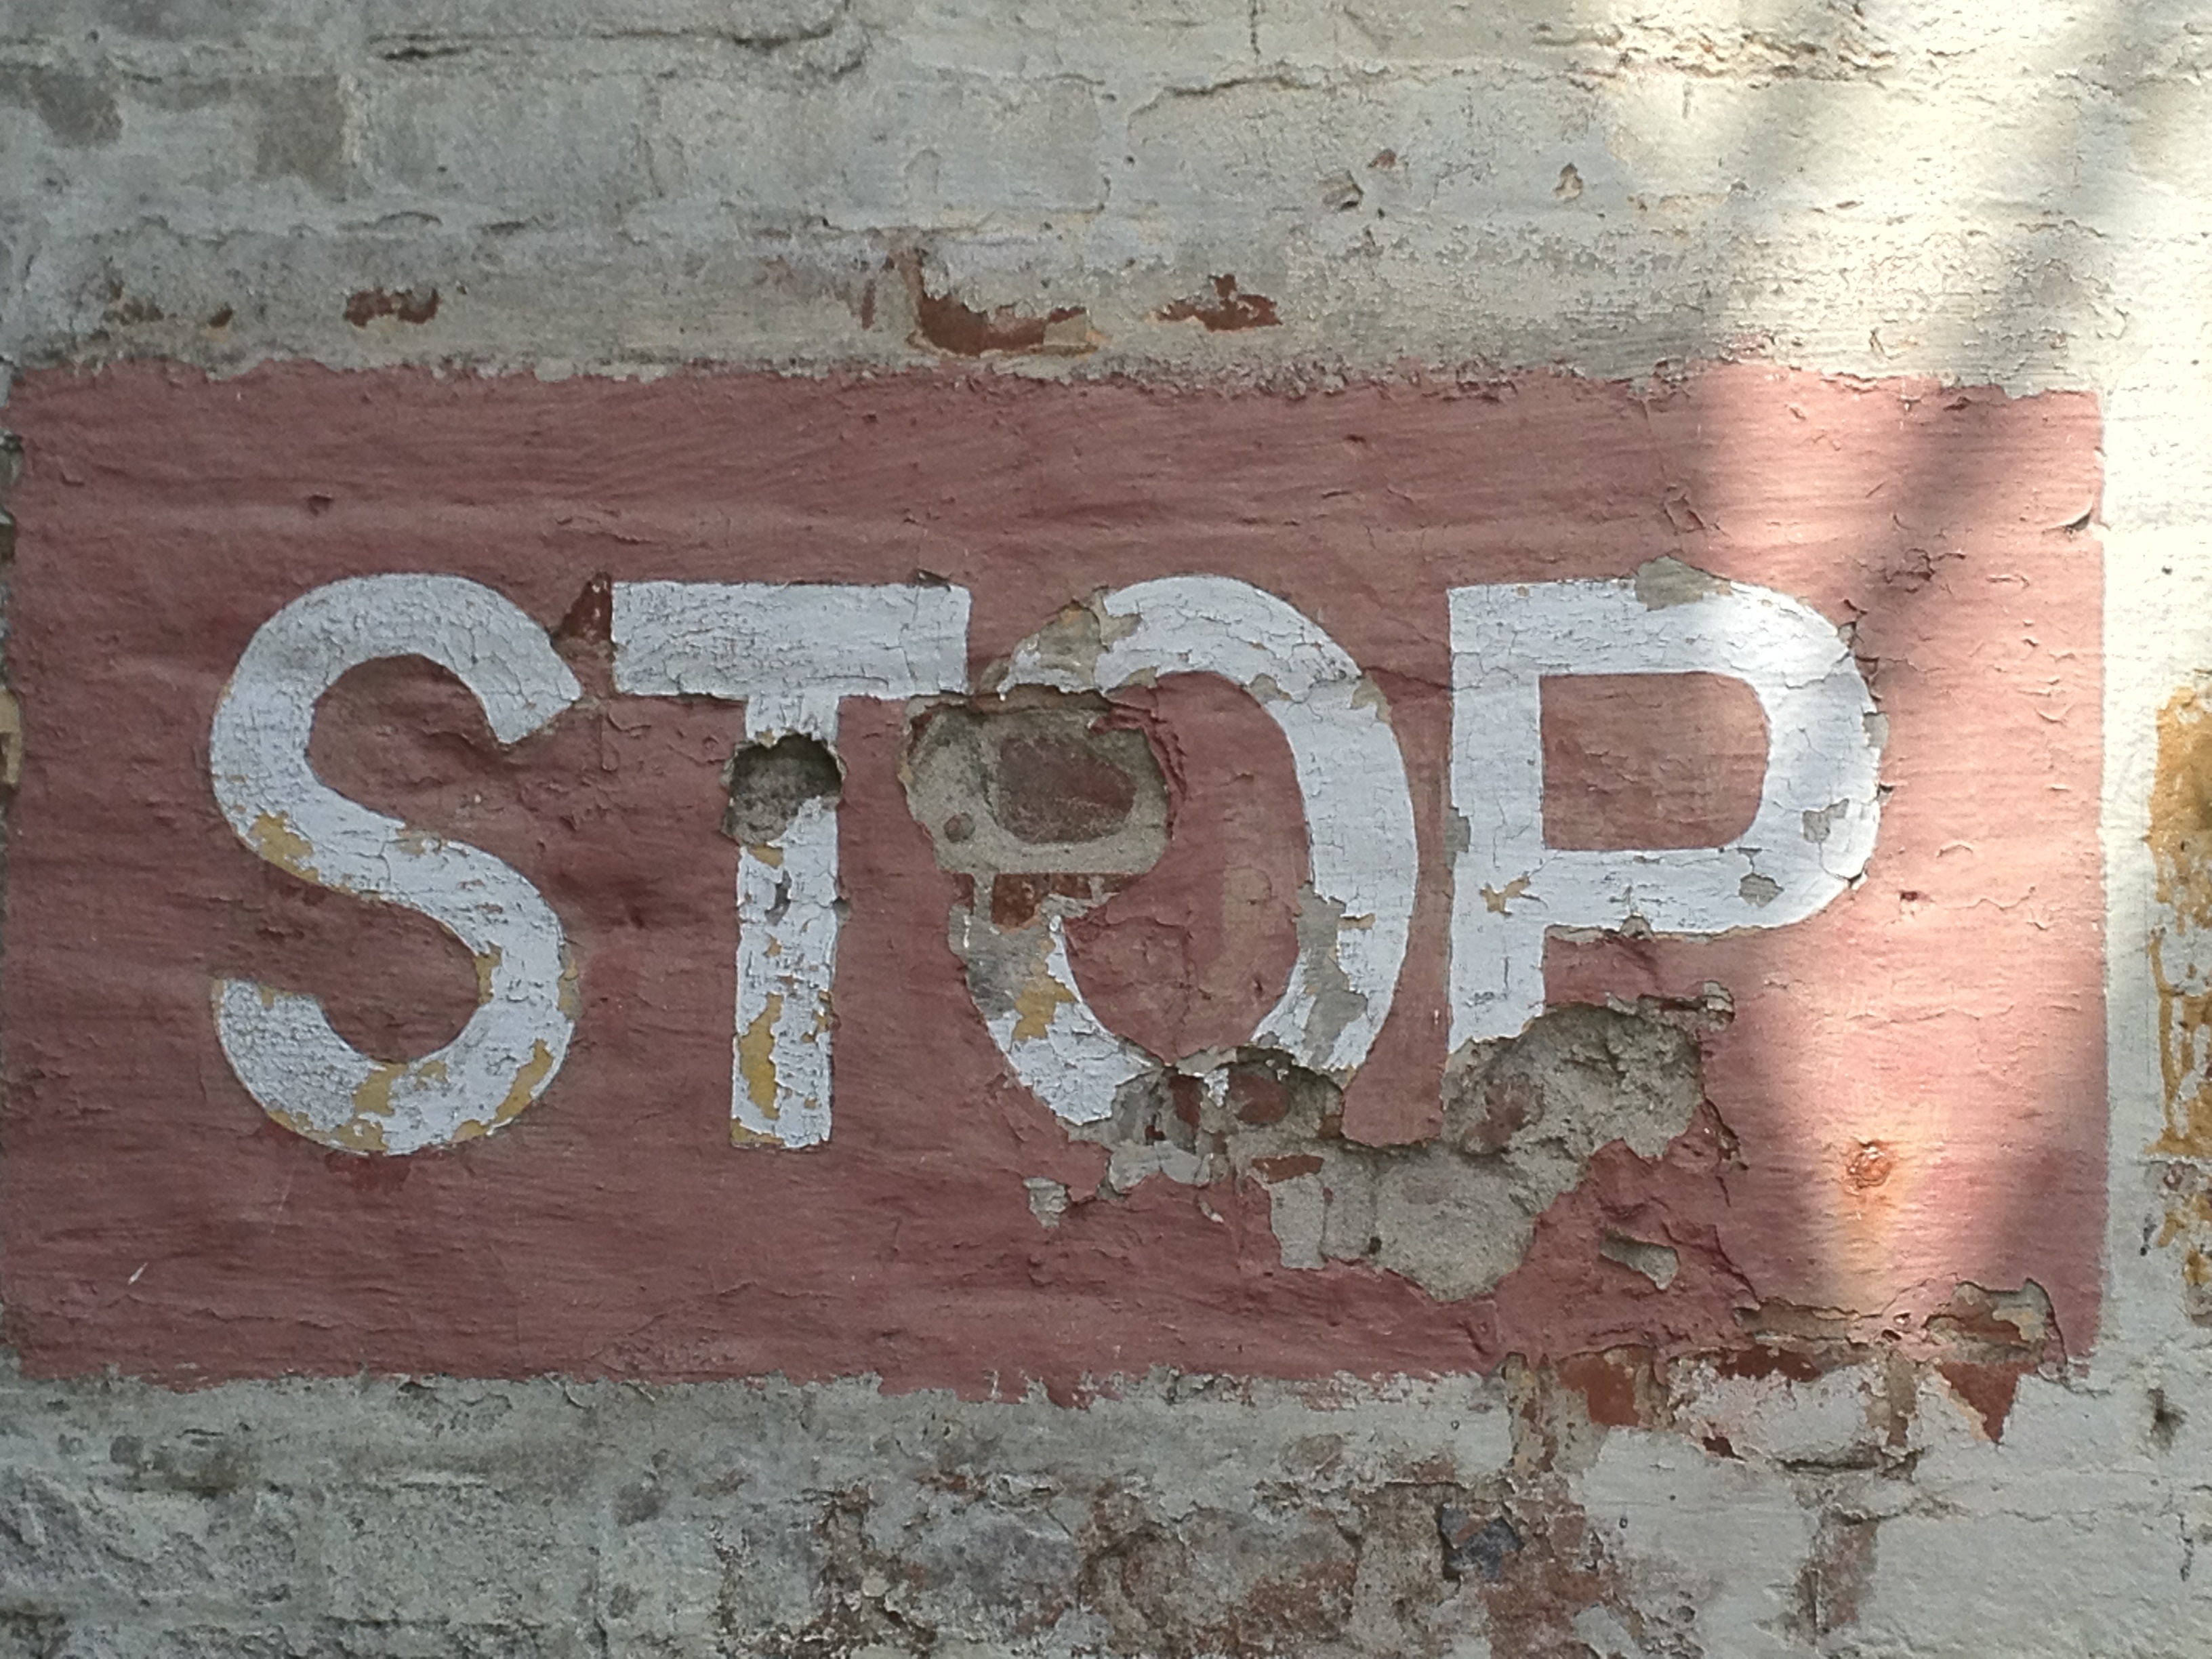
wood, texture, number, wall, red, brick, graffiti, material, art, mural, stop, roche, ancient history